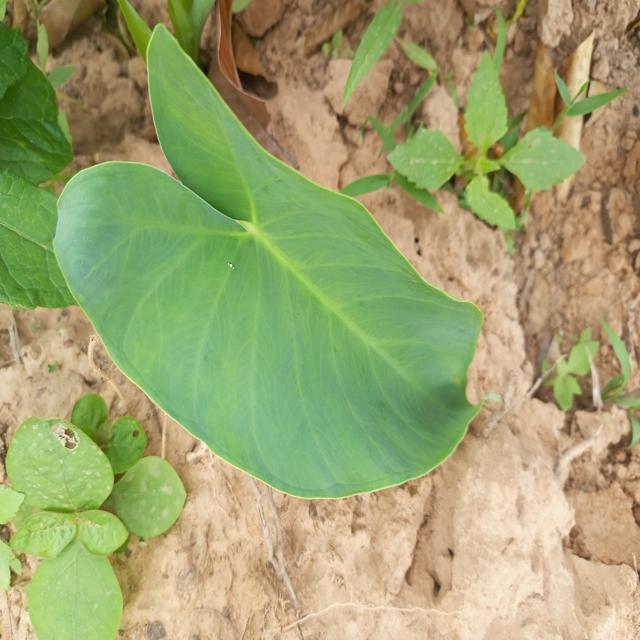
Label: Healthy